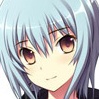
Portrait style: Anime Portrait